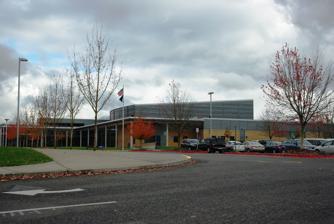
Building: Clackamas High School
Country: United States of America
Year built: 2002
Public school in Happy Valley, Oregon, United States Clackamas High School Address 14486 SE 122nd Avenue Happy Valley , Oregon United States Coordinates 45°25′06″N 122°32′07″W / 45.418333°N 122.535362°W / 45.418333; -122.535362 Information Type Public Established 1957 School district North Clackamas School District Principal Alyssa Engle Teaching staff 46.33 (FTE) Grades 9–12 Number of students 1,278 (2023-2024) Student to teacher ratio 27.58 Color(s) Red and black Athletics conference OSAA Mount Hood Conference, 6A-4 Team name Cavaliers Rival Adrienne C. Nelson High School Yearbook The Lance Feeder schools Rock Creek Middle School Website Clackamas High School Clackamas High School ( CHS ) is a public high school located in Clackamas , Oregon . It is the second oldest of the four high schools in the North Clackamas School District . History Clackamas High School itself was established in 1957 at a building in South Milwaukie, Oregon . Though, with its ever-growing attendance area of Happy Valley, CHS outgrew its small building. In 2002, the larger, modernized building was opened and the old building was converted into a middle school. Starting in the early-mid 2010s, students, staff, and families began to complain about the severe overcrowding occurring. The district resolved to eventually close Sunrise Middle School, which sat on the eastern portion of the campus, to create extra classroom space. This was referred to as the 'East Campus' building, which added an extra capacity of around 1,000. Two new middle schools opened to accommodate the students transferring from Sunrise Middle School and the addition of sixth graders to the middle school program starting in 2011. Happy Valley Middle School opened in 2009, taking around half of the students from Sunrise, then Rock Creek Middle School opened in 2011, taking the other half of the students of Sunrise, marking its closure. Knowing that there would be an eventual need to construct a new high school, Rock Creek Middle School was constructed with the intention of it eventually becoming a high school. In 2016, the Capital Construction bond was passed which provided the funds to construct a new high school. Construction started in 2019, and in 2021, Adrienne C. Nelson High School opened. Around half of the students from CHS were transferred to the school. The schools naturally became athletic rivals over time. Following this construction, the East Campus building was no longer needed as all students could comfortably fit within the main building. It became the new site for Rock Creek Middle School, receiving renovations to be able to hold the new students and create proper elective spaces. Along with the construction of the new high school, renovations were made to Clackamas High School. This redid some life skills classrooms in the building, as well as security additions, improvements to the football field, and the addition of a brand new health center. The Clackamas High School SBHC provides cost-free checkups, mental healthcare, and dentistry. On November 2, 2023 at 9:00am, a bomb threat was made to the school through an anonymous confession Instagram page. Both Clackamas High and Rock Creek Middle were evacuated following these threats. These threats were later proven to be jokes and classes resumed at around 10:30am. Clackamas Cavaliers logo Building and campus Clackamas High School campus lies on 69 acres (28 ha) with a small wetland nearby. The building itself has 269,354 square feet (25,023.8 m 2 ) of floor space and is much larger than the older school. It has four classroom hallways on two floors, a commons area, an arts wing, and an athletic wing,  centered on an administrative ring in the middle of the school. The classroom hallways are mostly on the north end of the school with 100 and 200 halls on the east side, and 300 and 400 halls on the west. Two science classrooms are near the entrance to each hall, and each hallway has different classes in it. The 100 hall has language arts classes, the 200 hall has social studies classes, the 300 hall has world language and miscellaneous classes, and the 400 hall as math classes. Between the hallways are the 500 and 700 halls, the 700 hall on the first floor with the library and the 500 hall on the second floor with some miscellaneous classrooms. The arts wing (or 600 hall) of the school is centered on the schools' auditorium . The band and choir room are to the left, connected by practice rooms and instrument storage. The black box theater is behind the auditorium, which also has an office and costume storage. The makeup room and changing room for theatre performances are nearby as well. A wood shop, science classroom, and art classroom are to the right. The athletic wing (or 800 hall) contains a large gym, a smaller upper gym, locker rooms, a wrestling room, and a weight training room. The administrative ring, located in the center of the school, contains the main office, the bookkeeper's office, the attendance office, the student management office, the schools' career and vocation center, the athletic office, and the counseling office, all centered on a small courtyard. This building has served as a model for other high schools and has been designated a green building . Clackamas High School was built in 2002 to a design by Portland's Boora Architects and was the first high school in the country to be certified LEED Silver. Clackamas High became one of the first "solar schools" in Oregon with the installation of 2 kW solar panels on the roof in 2003. The School was also a winner of the DesignShare Recognized Value Award in 2003. Academics In 1984, Clackamas High School was honored in the Blue Ribbon Schools Program , the highest honor a school can receive in the United States. As of 2005, 72.5% of 10th grade students at Clackamas High School met or exceeded overall state standards for learning, compared to 53.5% of the rest of the state. In addition, 80% are ESL students and 90% are Latino. In 2008, 92% of the school's seniors received a high school diploma . Of 589 students, 502 graduated, 69 dropped out, four received a modified diploma , and 14 were still in high school the following year. Awards and honors In October 2005, Clackamas High was named KATU 's "Super School of the Month." In 1997, Clackamas High biology teacher Ford Morishita won the Oregon Teacher of the Year award, for his approach to teaching biology and the performance of his students. Notable alumni Debby Applegate – historian and biographer Alexandra Botez – chess player Cazzey Louis Cereghino – actor, singer, and novelist Lisa Fletcher – television news journalist Lynn Snodgrass – politician, former Oregon State Speaker of the House Cheryl Sorensen – basketball coach Ben Wetzler – baseball player Hailey Kilgore – Broadway actress and singer Cole Turner – American football player References